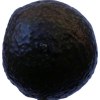
Label: black_avocado